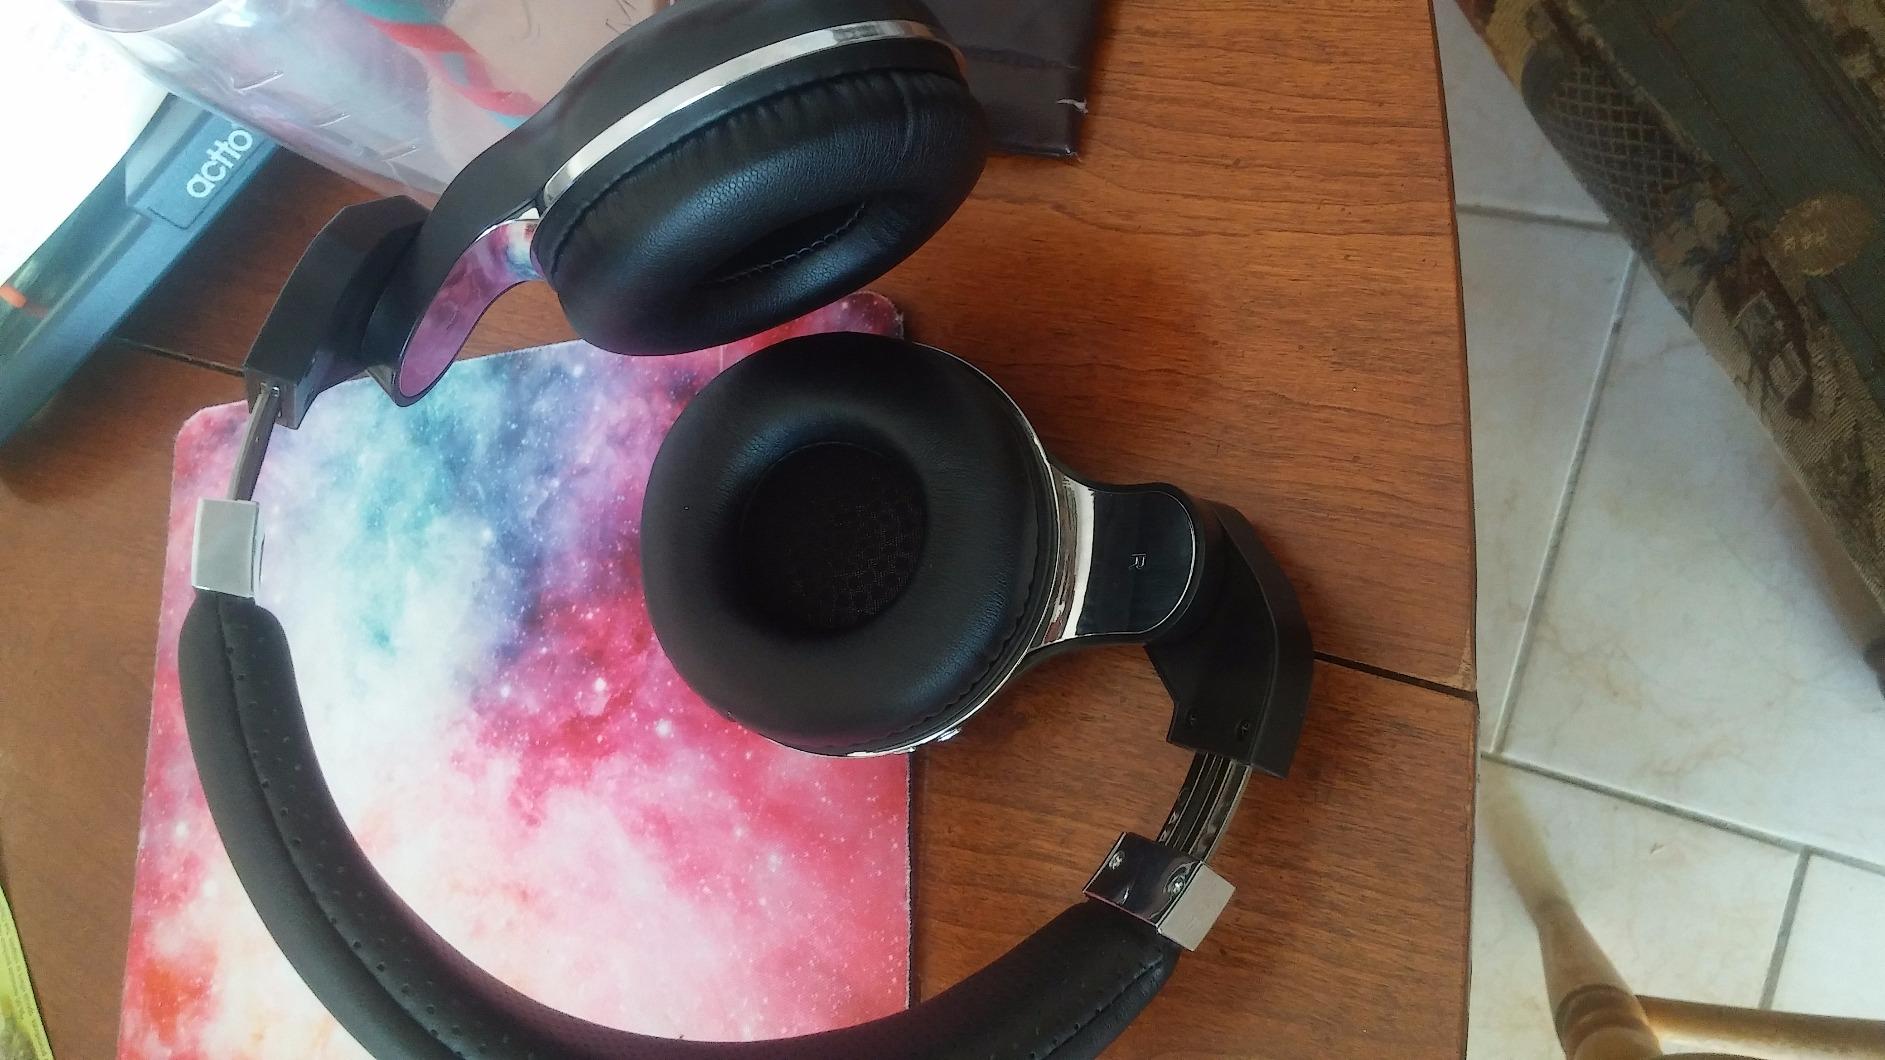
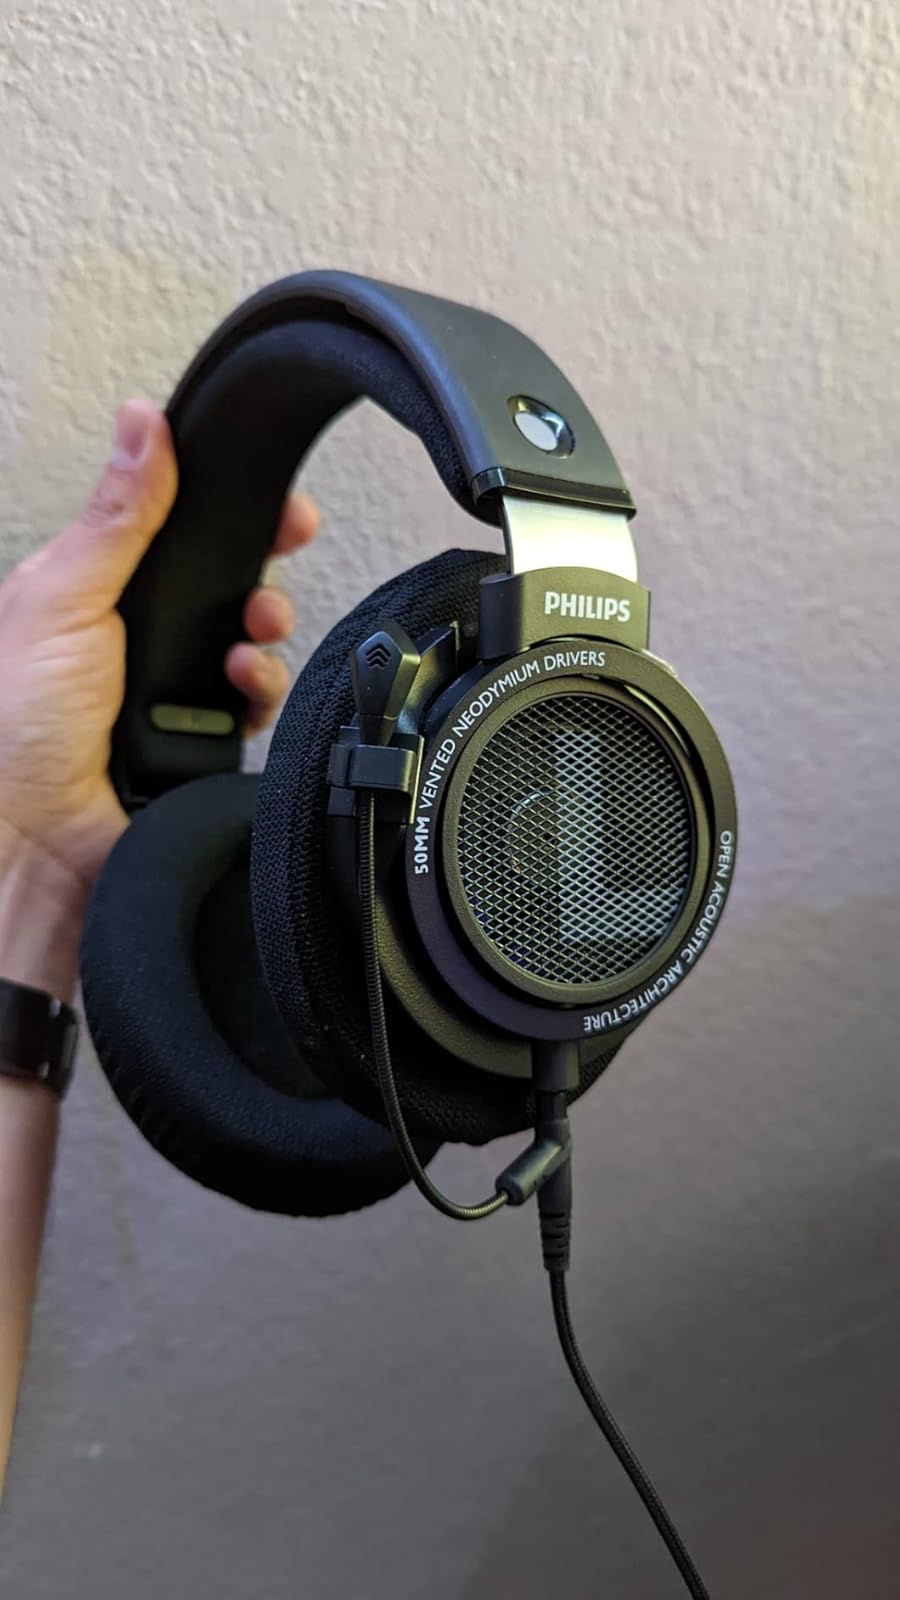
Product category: headphones
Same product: no